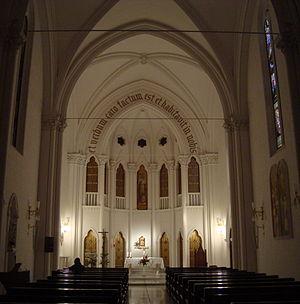
La chapelle Sant'Elena est une église de Rome située dans le rione de l'Esquilino sur la via Machiavelli. Elle est dédiée à Hélène de Chappotin, fondatrice des Franciscaines missionnaires de Marie.
La bienheureuse Maria Assunta Pallotta, née à Force le 20 août 1878 et morte à Tong-Eul-Keou le 7 avril 1905, est une religieuse italienne de la congrégation des franciscaines missionnaires de Marie, béatifiée par Pie XII, le 7 novembre 1954.